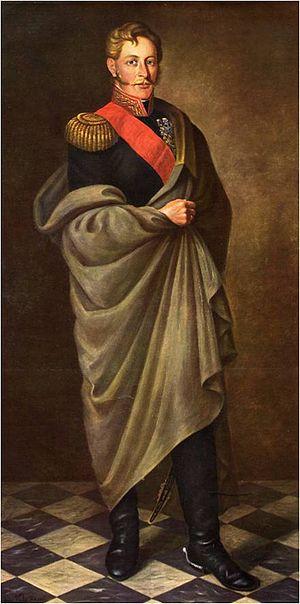
Otto Philipp Braun, né le 13 décembre 1798 à Cassel et mort le 24 juillet 1869 à Bad-Wildungen, était un officier d'origine allemande engagé dans les guerres d'indépendance de l'Amérique du Sud espagnole.